African horse sickness

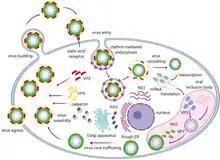
Replication cycle of African horse sickness virus (AHSV)

This subacute form of the disease has an incubation period longer than that of the pulmonary form. Signs of disease start at day 7–12 after infection. High fever is a common symptom. The disease also manifests as conjunctivitis, with abdominal pain and progressive dyspnea. Additionally, edema is presented under the skin of the head and neck, most notably in swelling of the supraorbital fossae, palpebral conjunctiva, and intermandibular space. Mortality rate is between 50 and 70%, and survivors recover in 7 days. This form does not have such a high mortality rate, but the lymph nodes and above the eyes are not as swelled. The swelling above the eyes are a sign that the brain is swollen, and if it is too much the eyes will pop out. If treated correctly the animals has a higher chance of surviving.